Strongheart

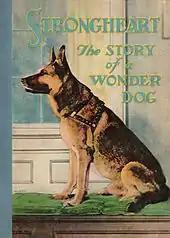
"Strongheart; The Story of a Wonder Dog" (1926)

In the 1926 picture book "Strongheart; The Story of a Wonder Dog", Trimble wrote the story of how Strongheart came to the United States and was chosen for motion pictures, of his training, and of his progress in films culminating with "White Fang".